Eurovision Young Dancers 1999

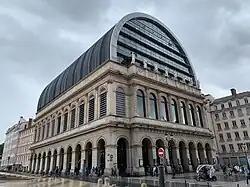
Opéra de Lyon in 2021

Opéra de Lyon, in Lyon, France, was the host venue for the 1999 edition of the Eurovision Young Dancers.